Cyrtodactylus santana

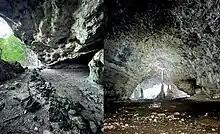
Lene Hara cave, within the Nino Konis Santana National Park

Individuals of this species live in caves, both among rocks and on exposed areas of cave walls. They share this habitat with other geckos from the "Gehyra" genus. It is thought that they are nocturnal, similar to other members of their genus. While they have only been seen on limestone and not on vegetation outside of the caves, it is unknown if this is a true reflection of their behaviour or a result of limited sampling.